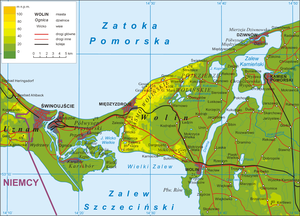
La Dziwna est un bras de mer de 32 km de long qui relie la baie de Poméranie à la lagune de Szczecin. Elle sépare l'île de Wolin du reste de la Pologne.